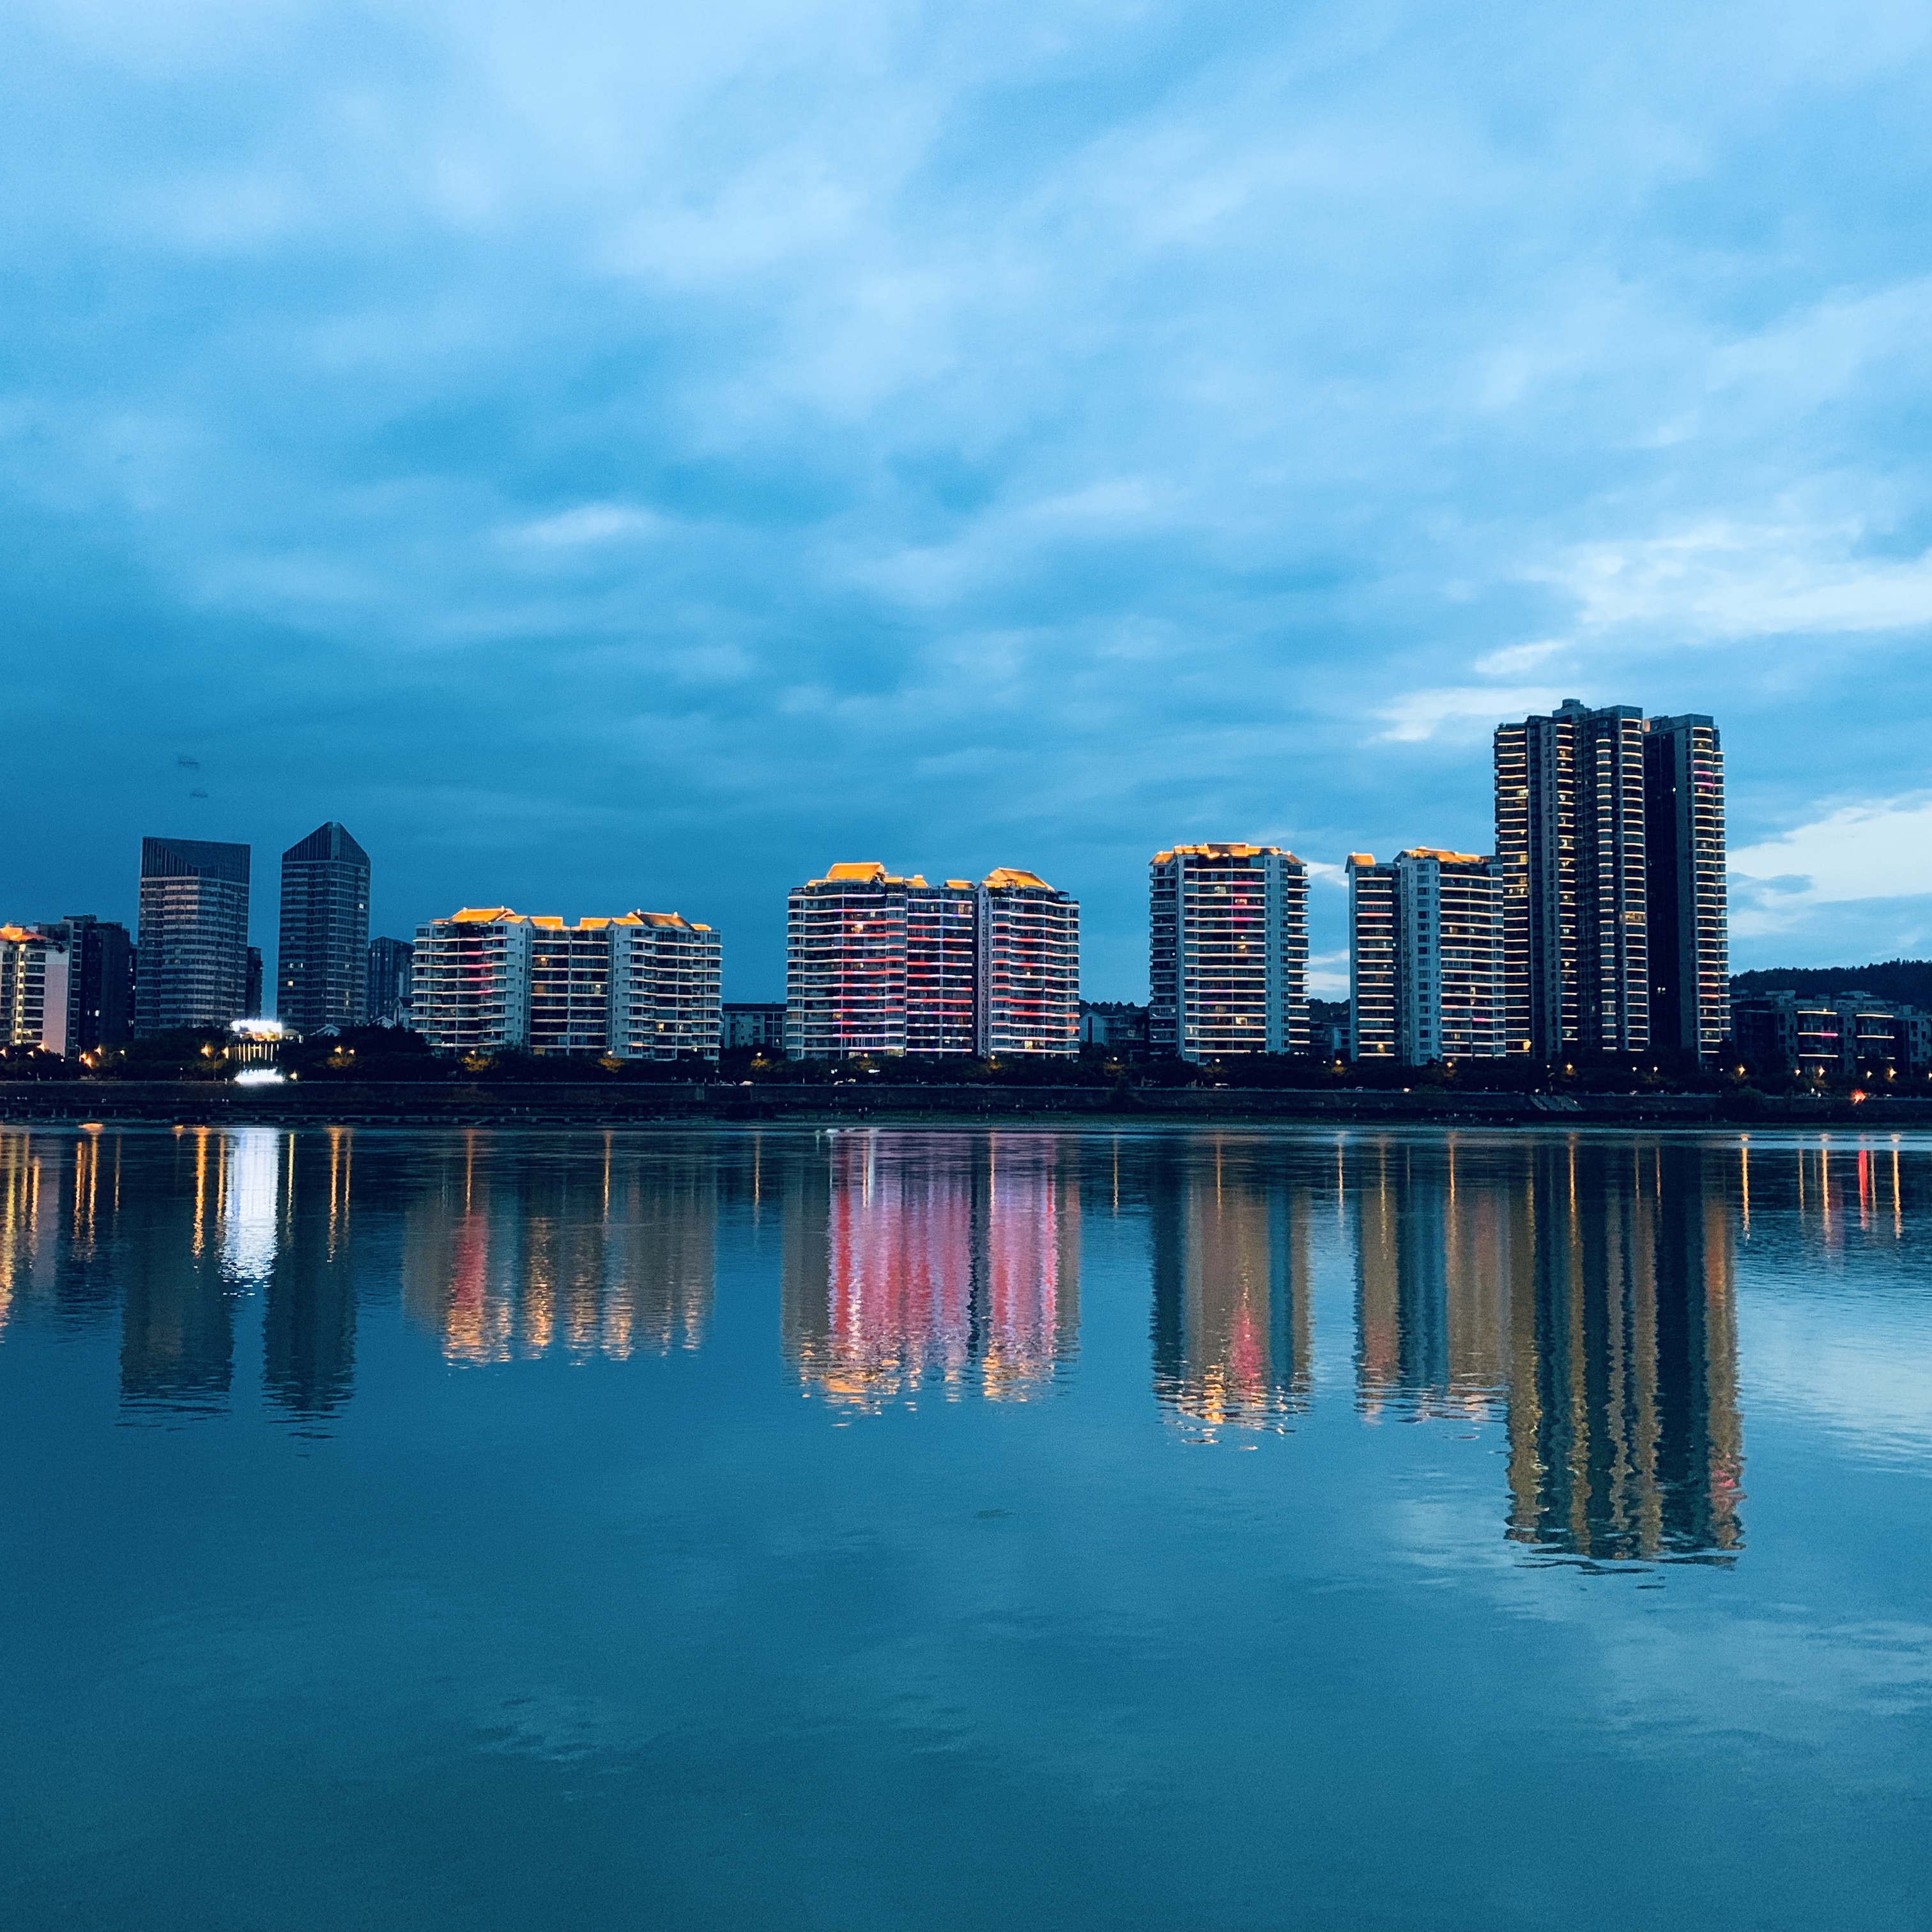
city, river, sky, building, water, cloud, water resources, skyscraper, blue, natural landscape, tower block, lake, dusk, condominium, horizon, cityscape, landscape, waterway, metropolitan area, metropolis, calm, reservoir, mixed use, commercial building, reflection, ocean, dawn, evening, tower, downtown, lake district, sound, afterglow, cumulus, bay, night, symmetry, skyline, magenta, harbor, sea, resort town, tourism, coast, channel, apartment, inlet, dock, panorama, corporate headquarters, winter